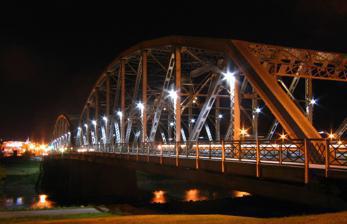
Building: Sorlie Memorial Bridge
Country: United States of America
Year built: 1929
United States historic place Sorlie Memorial Bridge U.S. National Register of Historic Places Sorlie Memorial Bridge Show map of North Dakota Show map of the United States Location E end of Demers Ave., Grand Forks, North Dakota and East Grand Forks, Minnesota Coordinates 47°55′36.83″N 97°01′40.4″W / 47.9268972°N 97.027889°W / 47.9268972; -97.027889 Area less than 1 acre (0.40 ha) Built 1929 Architect Minneapolis Bridge Co. Architectural style Parker through truss bridge MPS Historic Roadway Bridges of North Dakota MPS NRHP reference No. 99000844 Added to NRHP July 19, 1999 The Sorlie Memorial Bridge , also known as the Red River Bridge, was constructed in 1929 by the Minneapolis Bridge Company to connect the cities of Grand Forks, North Dakota and East Grand Forks, Minnesota . It was placed on the National Register of Historic Places in 1999. The Sorlie Memorial Bridge replaced a swing bridge on the same site that was built in 1889.  It is a Parker through truss bridge with two truss spans and rides on rails to accommodate the ever-changing banks of the Red River of the North . The Sorlie Memorial Bridge was named for North Dakota 's 14th governor, Arthur G. Sorlie .  Plaques on either end identify Sorlie as "a true friend of better roads and bridges."  At the time, the bridge was the only vehicular crossing in the area, and was important for carrying U.S. Route 2 , a transcontinental route.  It is the oldest documented Parker truss design in the state, and its two spans of 283 feet (86 m) are the longest riveted Parker through trusses in the state. Further reading Mark Hufstetler. Historic Roadway Bridges of North Dakota , National Register of Historic Places Multiple Property Submission. National Park Service , December 10, 1996 See also Transport portal Engineering portal United States portal National Register of Historic Places portal List of bridges on the National Register of Historic Places in North Dakota List of bridges on the National Register of Historic Places in Minnesota National Register of Historic Places listings in Grand Forks County, North Dakota National Register of Historic Places listings in Polk County, Minnesota References